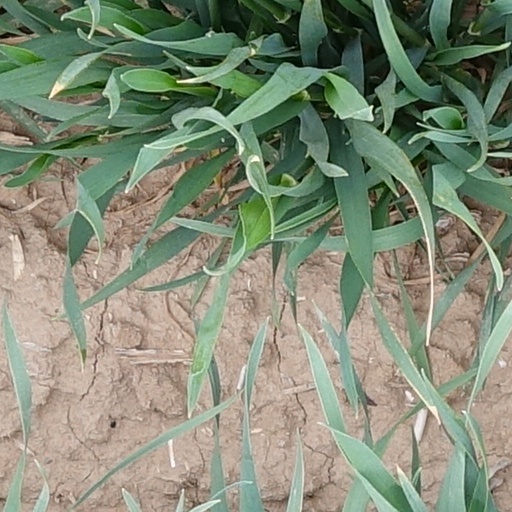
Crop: wheat